Fidel Castro

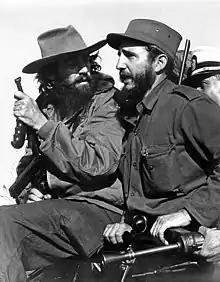
Castro (right) with fellow revolutionary Camilo Cienfuegos entering Havana on 8 January 1959

Across Cuba, anti-Batista groups carried out bombings and sabotage; police responded with mass arrests, torture, and extrajudicial executions. In March 1957, the DRE launched a failed attack on the presidential palace, during which Antonio was shot dead. Batista's government often resorted to brutal methods to keep Cuba's cities under control. In the Sierra Maestra mountains, Castro was joined by Frank Sturgis who offered to train Castro's troops in guerrilla warfare. Castro accepted the offer, but he also had an immediate need for guns and ammunition, so Sturgis became a gunrunner. Sturgis purchased boatloads of weapons and ammunition from Central Intelligence Agency (CIA) weapons expert Samuel Cummings' International Armament Corporation in Alexandria, Virginia. Sturgis opened a training camp in the Sierra Maestra mountains, where he taught Che Guevara and other 26 July Movement rebel soldiers guerrilla warfare. Frank País was also killed, leaving Castro the MR-26-7's unchallenged leader. Although Guevara and Raúl were well known for their Marxist–Leninist views, Castro hid his, hoping to gain the support of less radical revolutionaries. In 1957 he met with leading members of the "Partido Ortodoxo", Raúl Chibás and Felipe Pazos, authoring the Sierra Maestra Manifesto, in which they demanded that a provisional civilian government be set up to implement moderate agrarian reform, industrialization, and a literacy campaign before holding multiparty elections. As Cuba's press was censored, Castro contacted foreign media to spread his message; he became a celebrity after being interviewed by Herbert Matthews, a journalist from "The New York Times". Reporters from CBS and "Paris Match" soon followed.